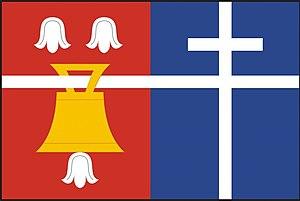
Řepníky est une commune du district d'Ústí nad Orlicí, dans la région de Pardubice, en Tchéquie. Sa population s'élevait à 374 habitants en 2017.